Old Vicksburg Bridge

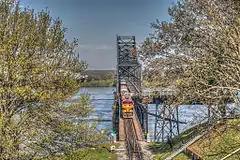
Old Vicksburg Bridge

It was listed on the National Register of Historic Places in 1989.